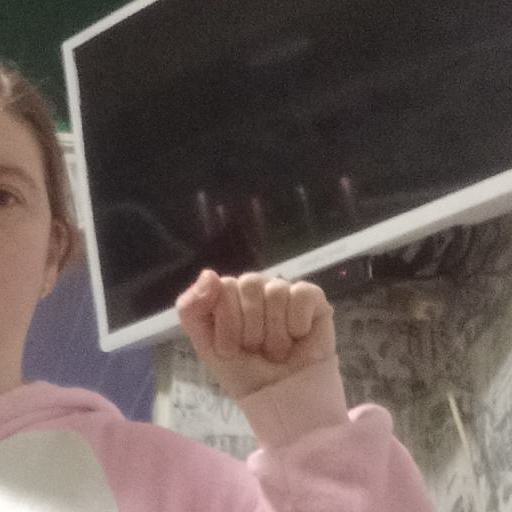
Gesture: fist